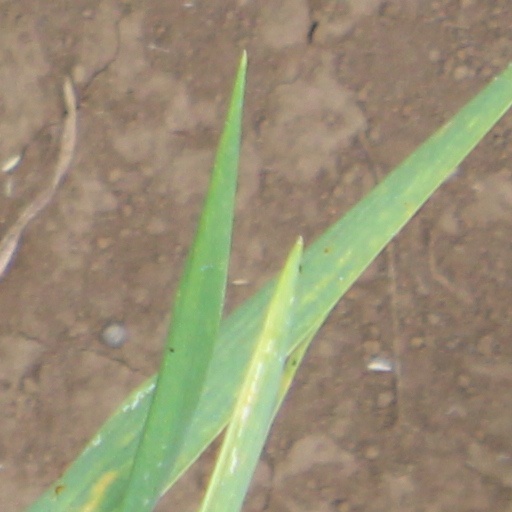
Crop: wheat